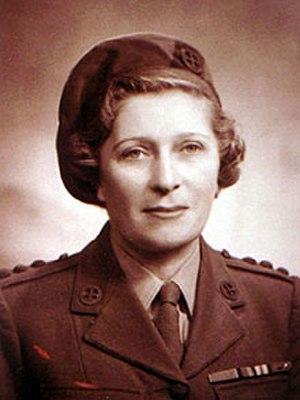
Lise de Baissac est un agent secret mauricien du Special Operations Executive pendant la Seconde Guerre mondiale. Elle fut l’un des quatorze Mauriciens engagés par le SOE, en raison notamment de leur connaissance des deux langues, l’anglais et le français.